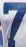
Number: 7